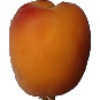
Label: apricot